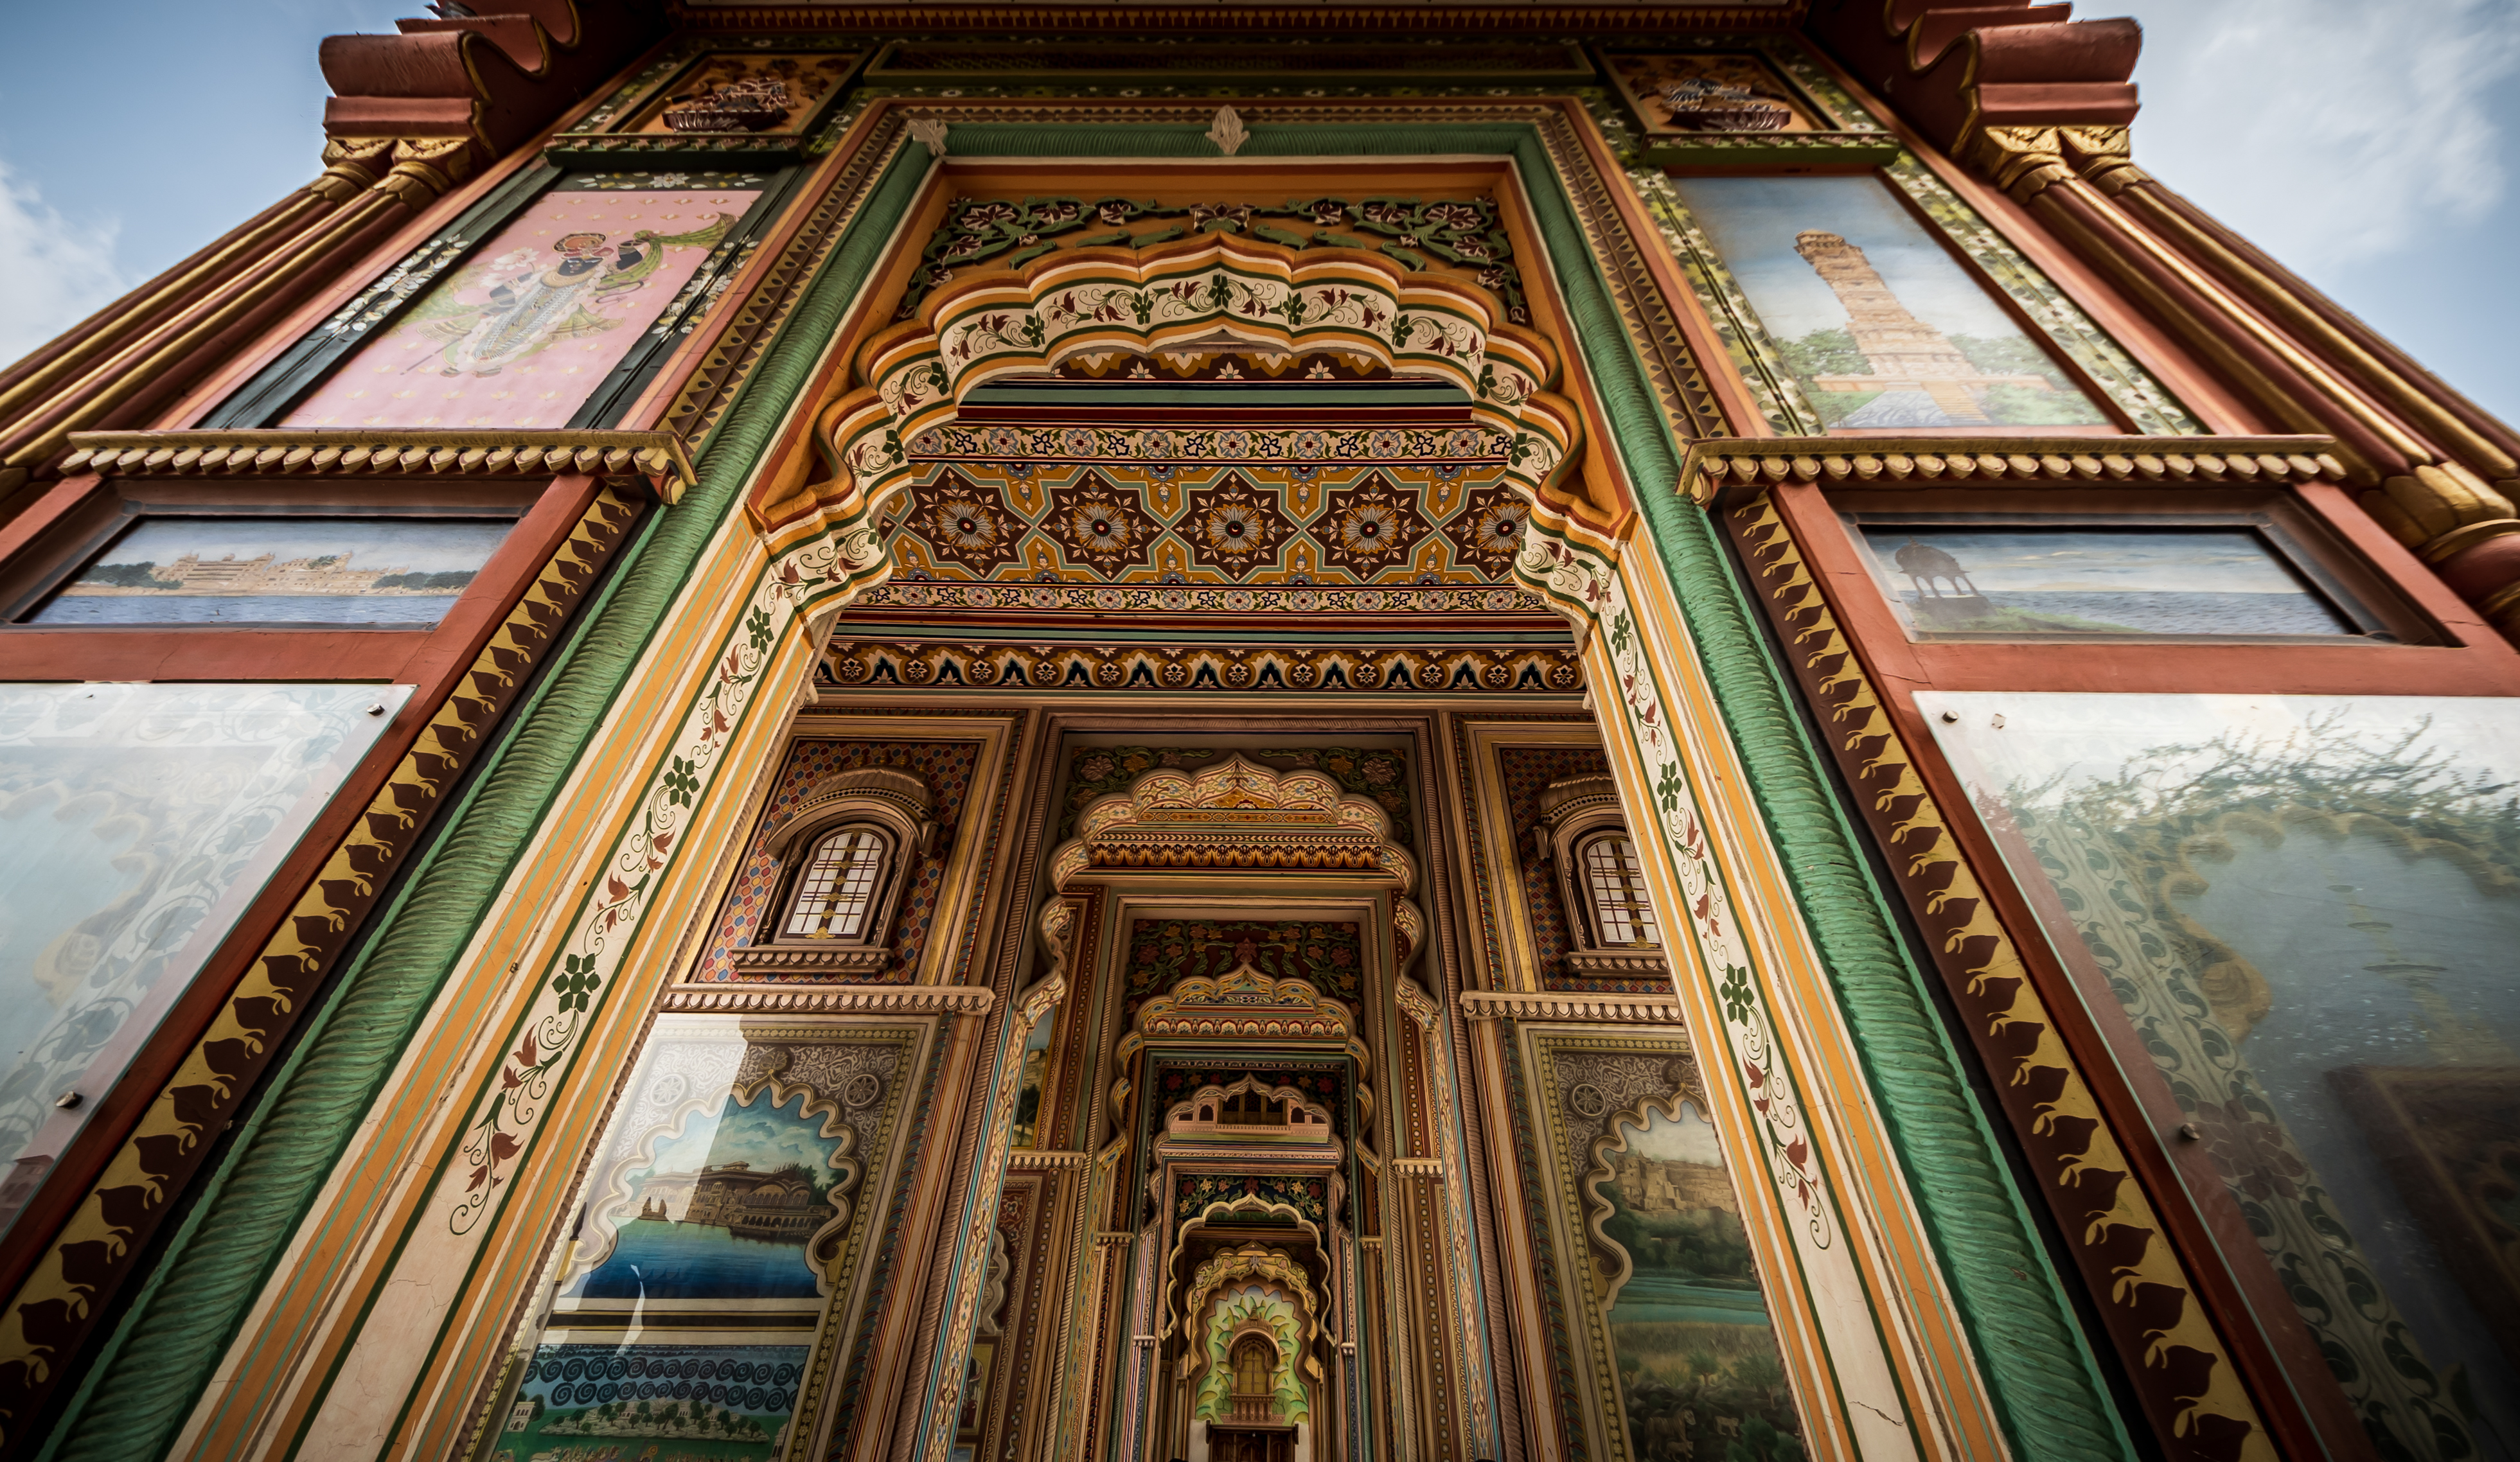
jaipur, ancient, antique, architecture, art, asia, asian, attraction, beautiful, blue, building, circle, city, colorful, culture, decoration, decorative, design, destination, detail, door, exterior, famous, garden, gate, heritage, historical, history, india, indian, interior, landmark, mahal, old, palace, pattern, pink, rajasthan, religion, style, tourism, tourist, town, traditional, travel, wall, holy places, facade, arch, symmetry, place of worship, basilica, classical architecture, carving, ancient history, stock photography, church, byzantine architecture, temple, stone carving, shrine, ceiling